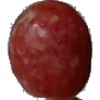
Label: Grape Pink 1